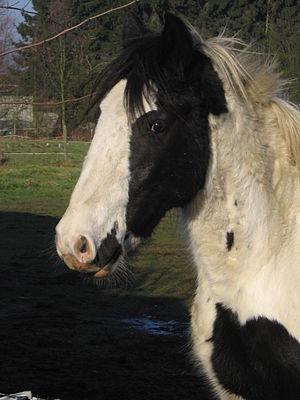
Le Cob Gypsy, connu sous les noms d’Irish Cob en Irlande, Gypsy Cob en Angleterre, Gypsy Vanner en Amérique du Nord, et Tinker en Europe continentale, est une race de chevaux de type cob, provenant des îles britanniques. Il est sélectionné à l'origine par des communautés nomades, Travellers d'Irlande et Gitans d'Angleterre, à partir de chevaux de races diverses. Sa fonction est de tracter leurs lourdes roulottes, les verdines. L'utilisation de ce cheval se répand à la fin du XIXᵉ siècle. La race est fixée par croisements après la Seconde Guerre mondiale. Sa reconnaissance internationale est récente, ces chevaux n'ont jamais été considérés comme formant une race véritable avant l'établissement de stud-books et de généalogies par écrit, après 1996. Les deux associations mères sont la Gypsy Cob Society au Royaume-Uni et l’Irish Cob Society en Irlande, qui se disputent sa paternité.